Battle of Bov

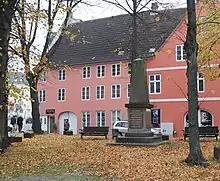
Memorial Site in Flensburg

The Danish army followed and took up the position at Dannevirke. Hedemann's planned encirclement of Krohn's army succeeded only in part, so that the Schleswig-Holsteinian main force could escape back to Rendsburg; its losses were 16% of its total strength; the Danish losses were 0.8%. The victory at Bov was greeted with cheers in Denmark and gave rise to great optimism regarding the Danish chances of victory in the impending war.